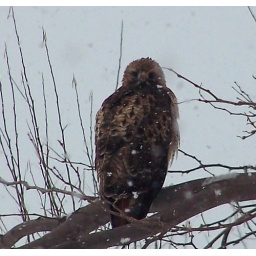
In tree in front of house